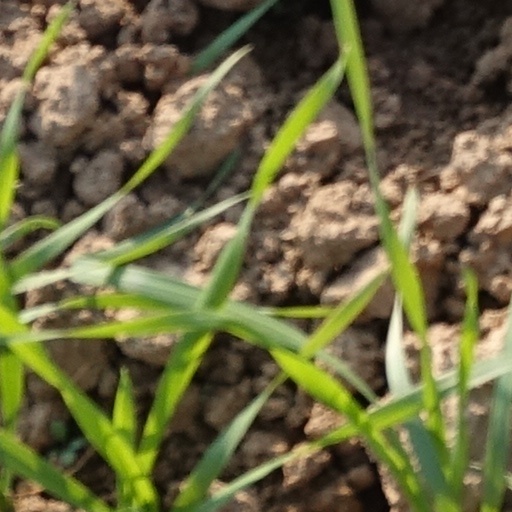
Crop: wheat